Kim Berg

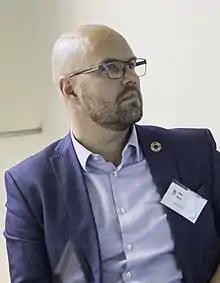
Berg in 2020

Kim Kristoffer Berg (born 9 July 1974 in Vaasa) is a Finnish politician currently serving in the Parliament of Finland for the Social Democratic Party of Finland at the Vaasa constituency.